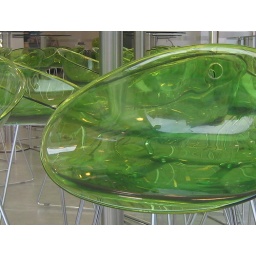
Funky green seats in a sushi bar, London